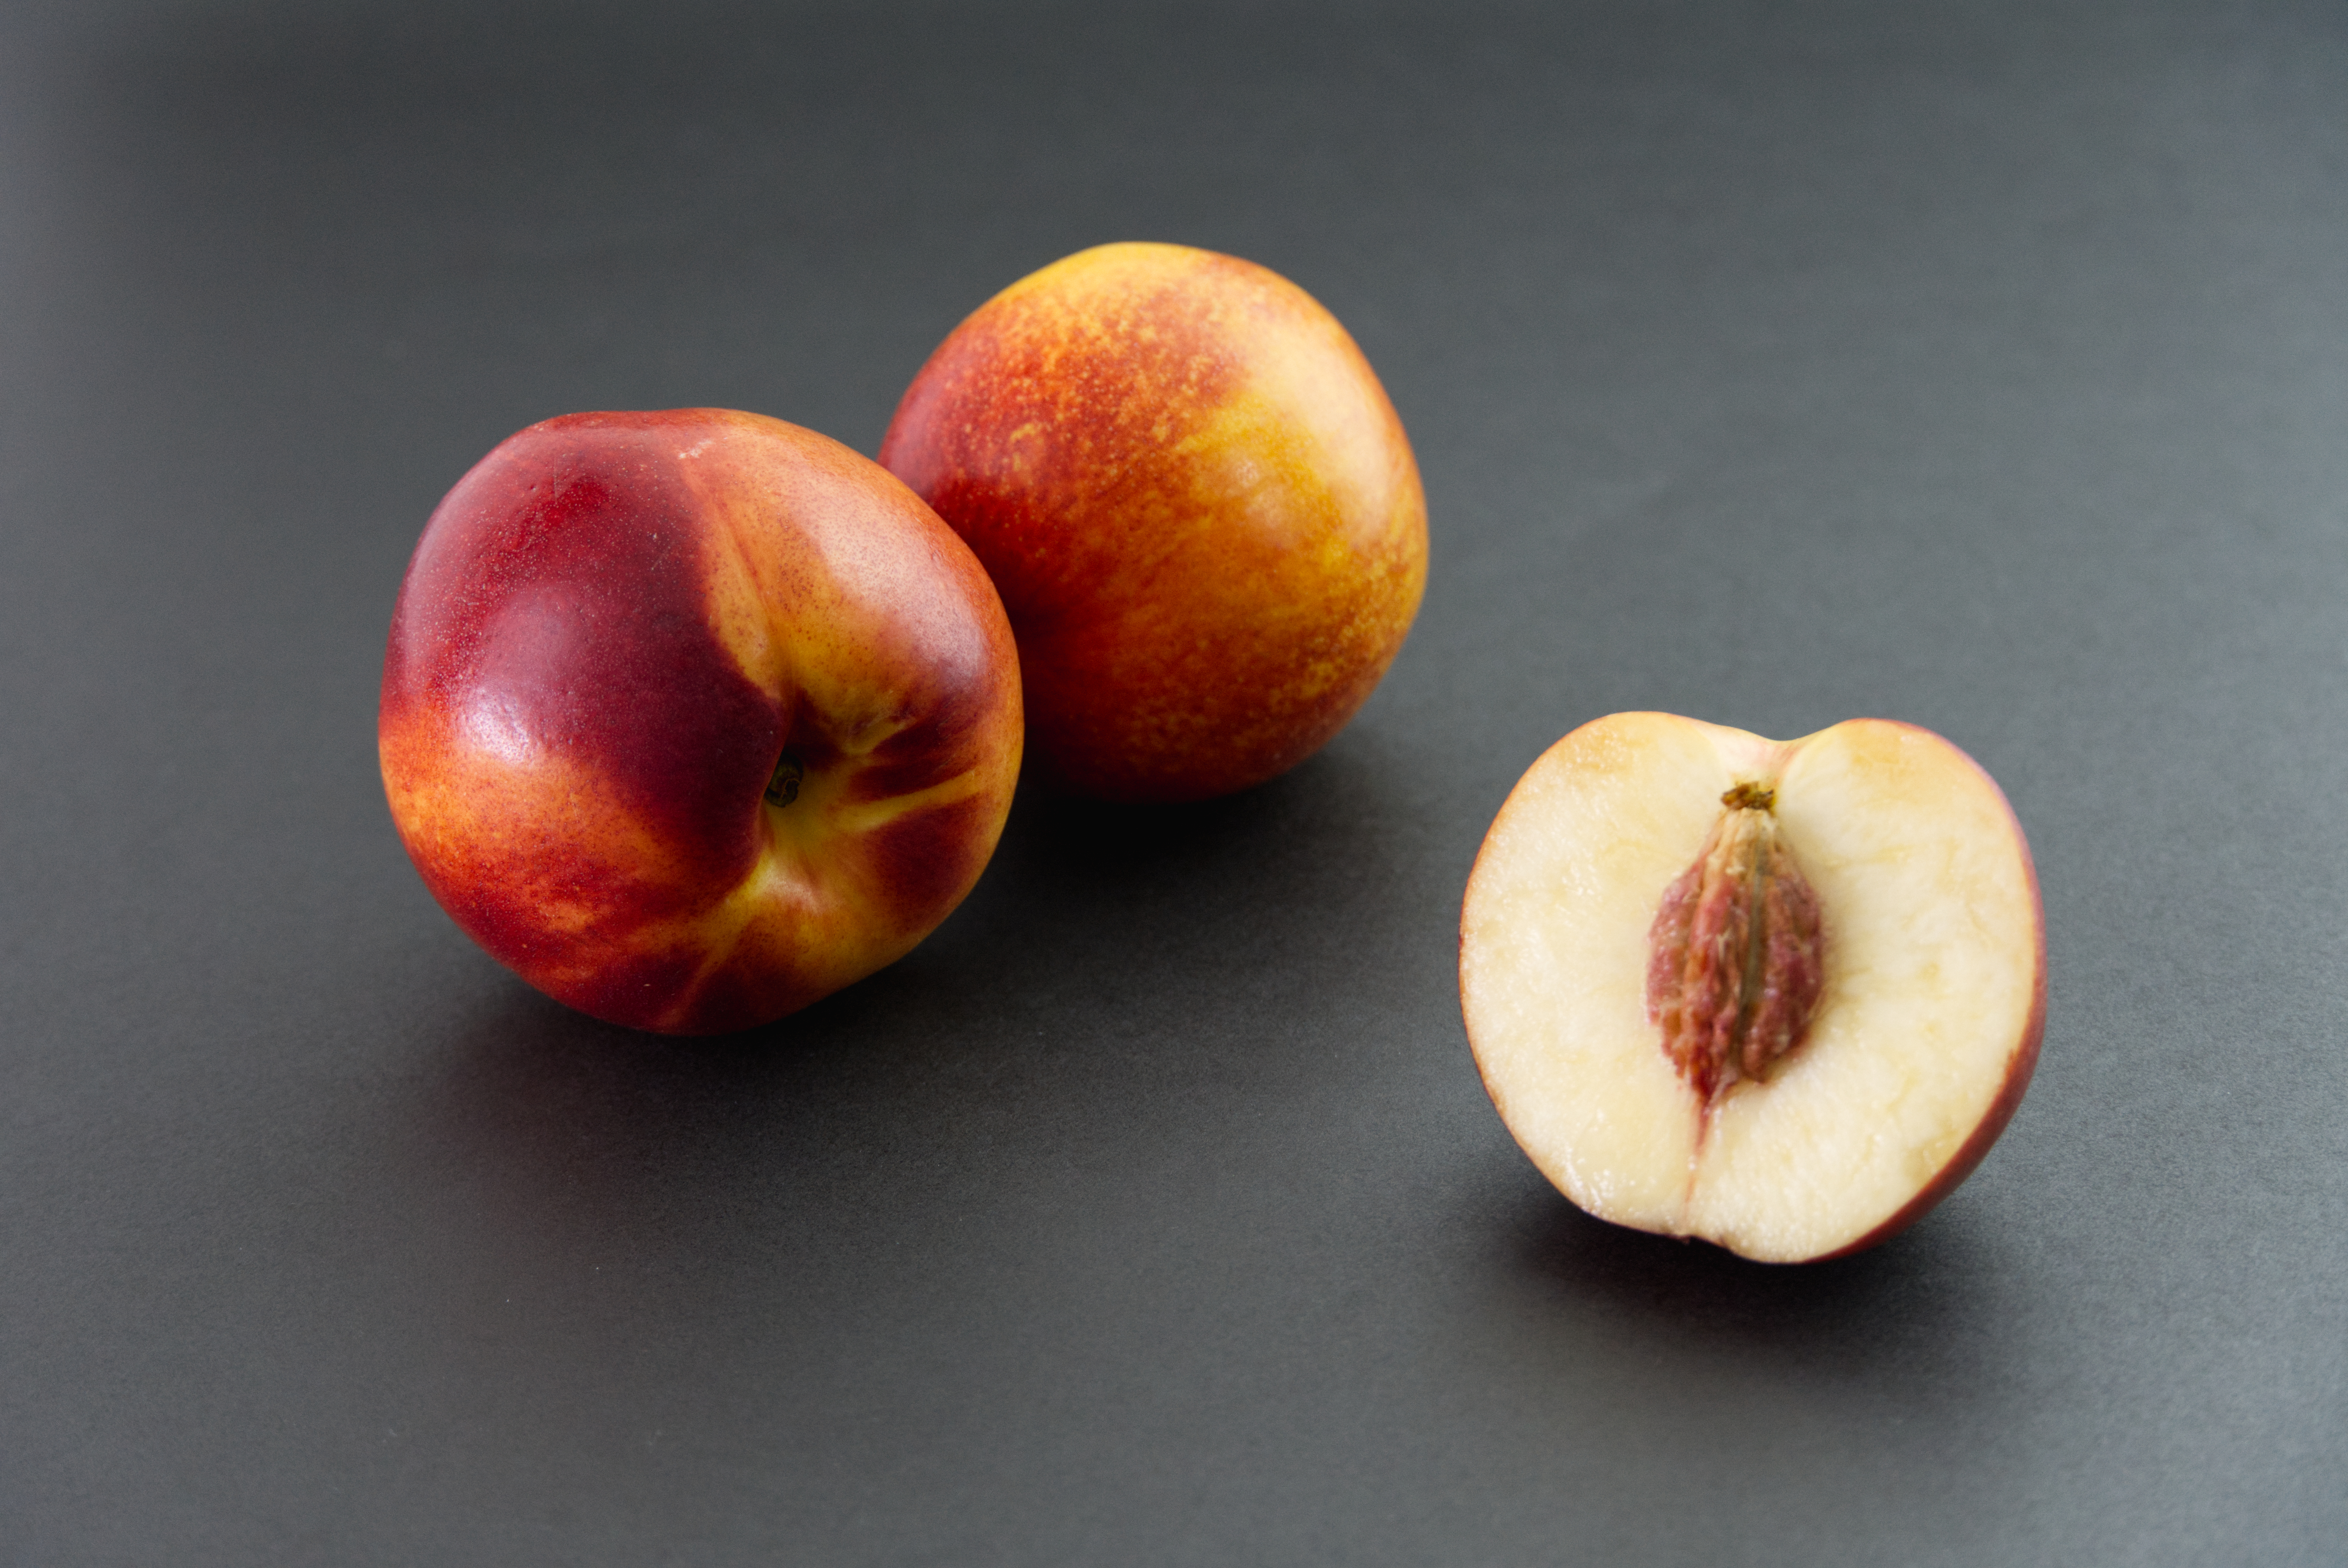
peach, durazno, fruit, colombian fruit, sweet, ripe, red, yellow, produce, juicy, healthy, snack, delicious, tropical fruit, nutrition, tasty, vegan, vegetarian, raw, diet, organic, dieting, natural foods, local food, superfood, fruit salad, diet food, food, staple food, ingredient, close up, flowering plant, accessory fruit, still life photography, vegan nutrition, nectarine, rose family, malus, still life, rose order, macro photography, sweetness